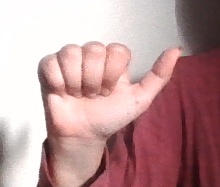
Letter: dhad